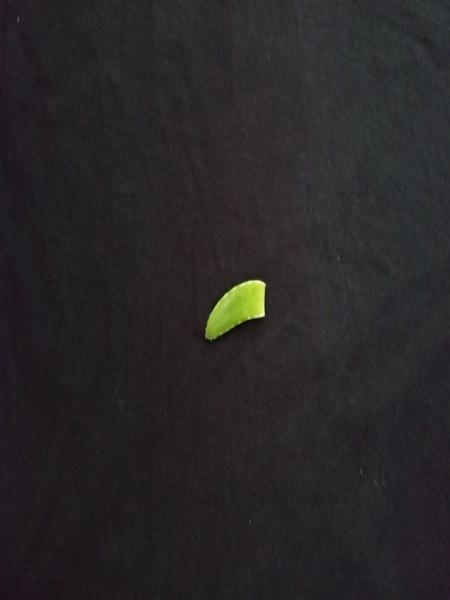
Plant: Aloevera